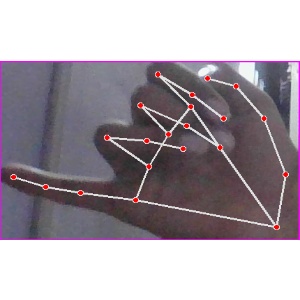
अक्षर: च